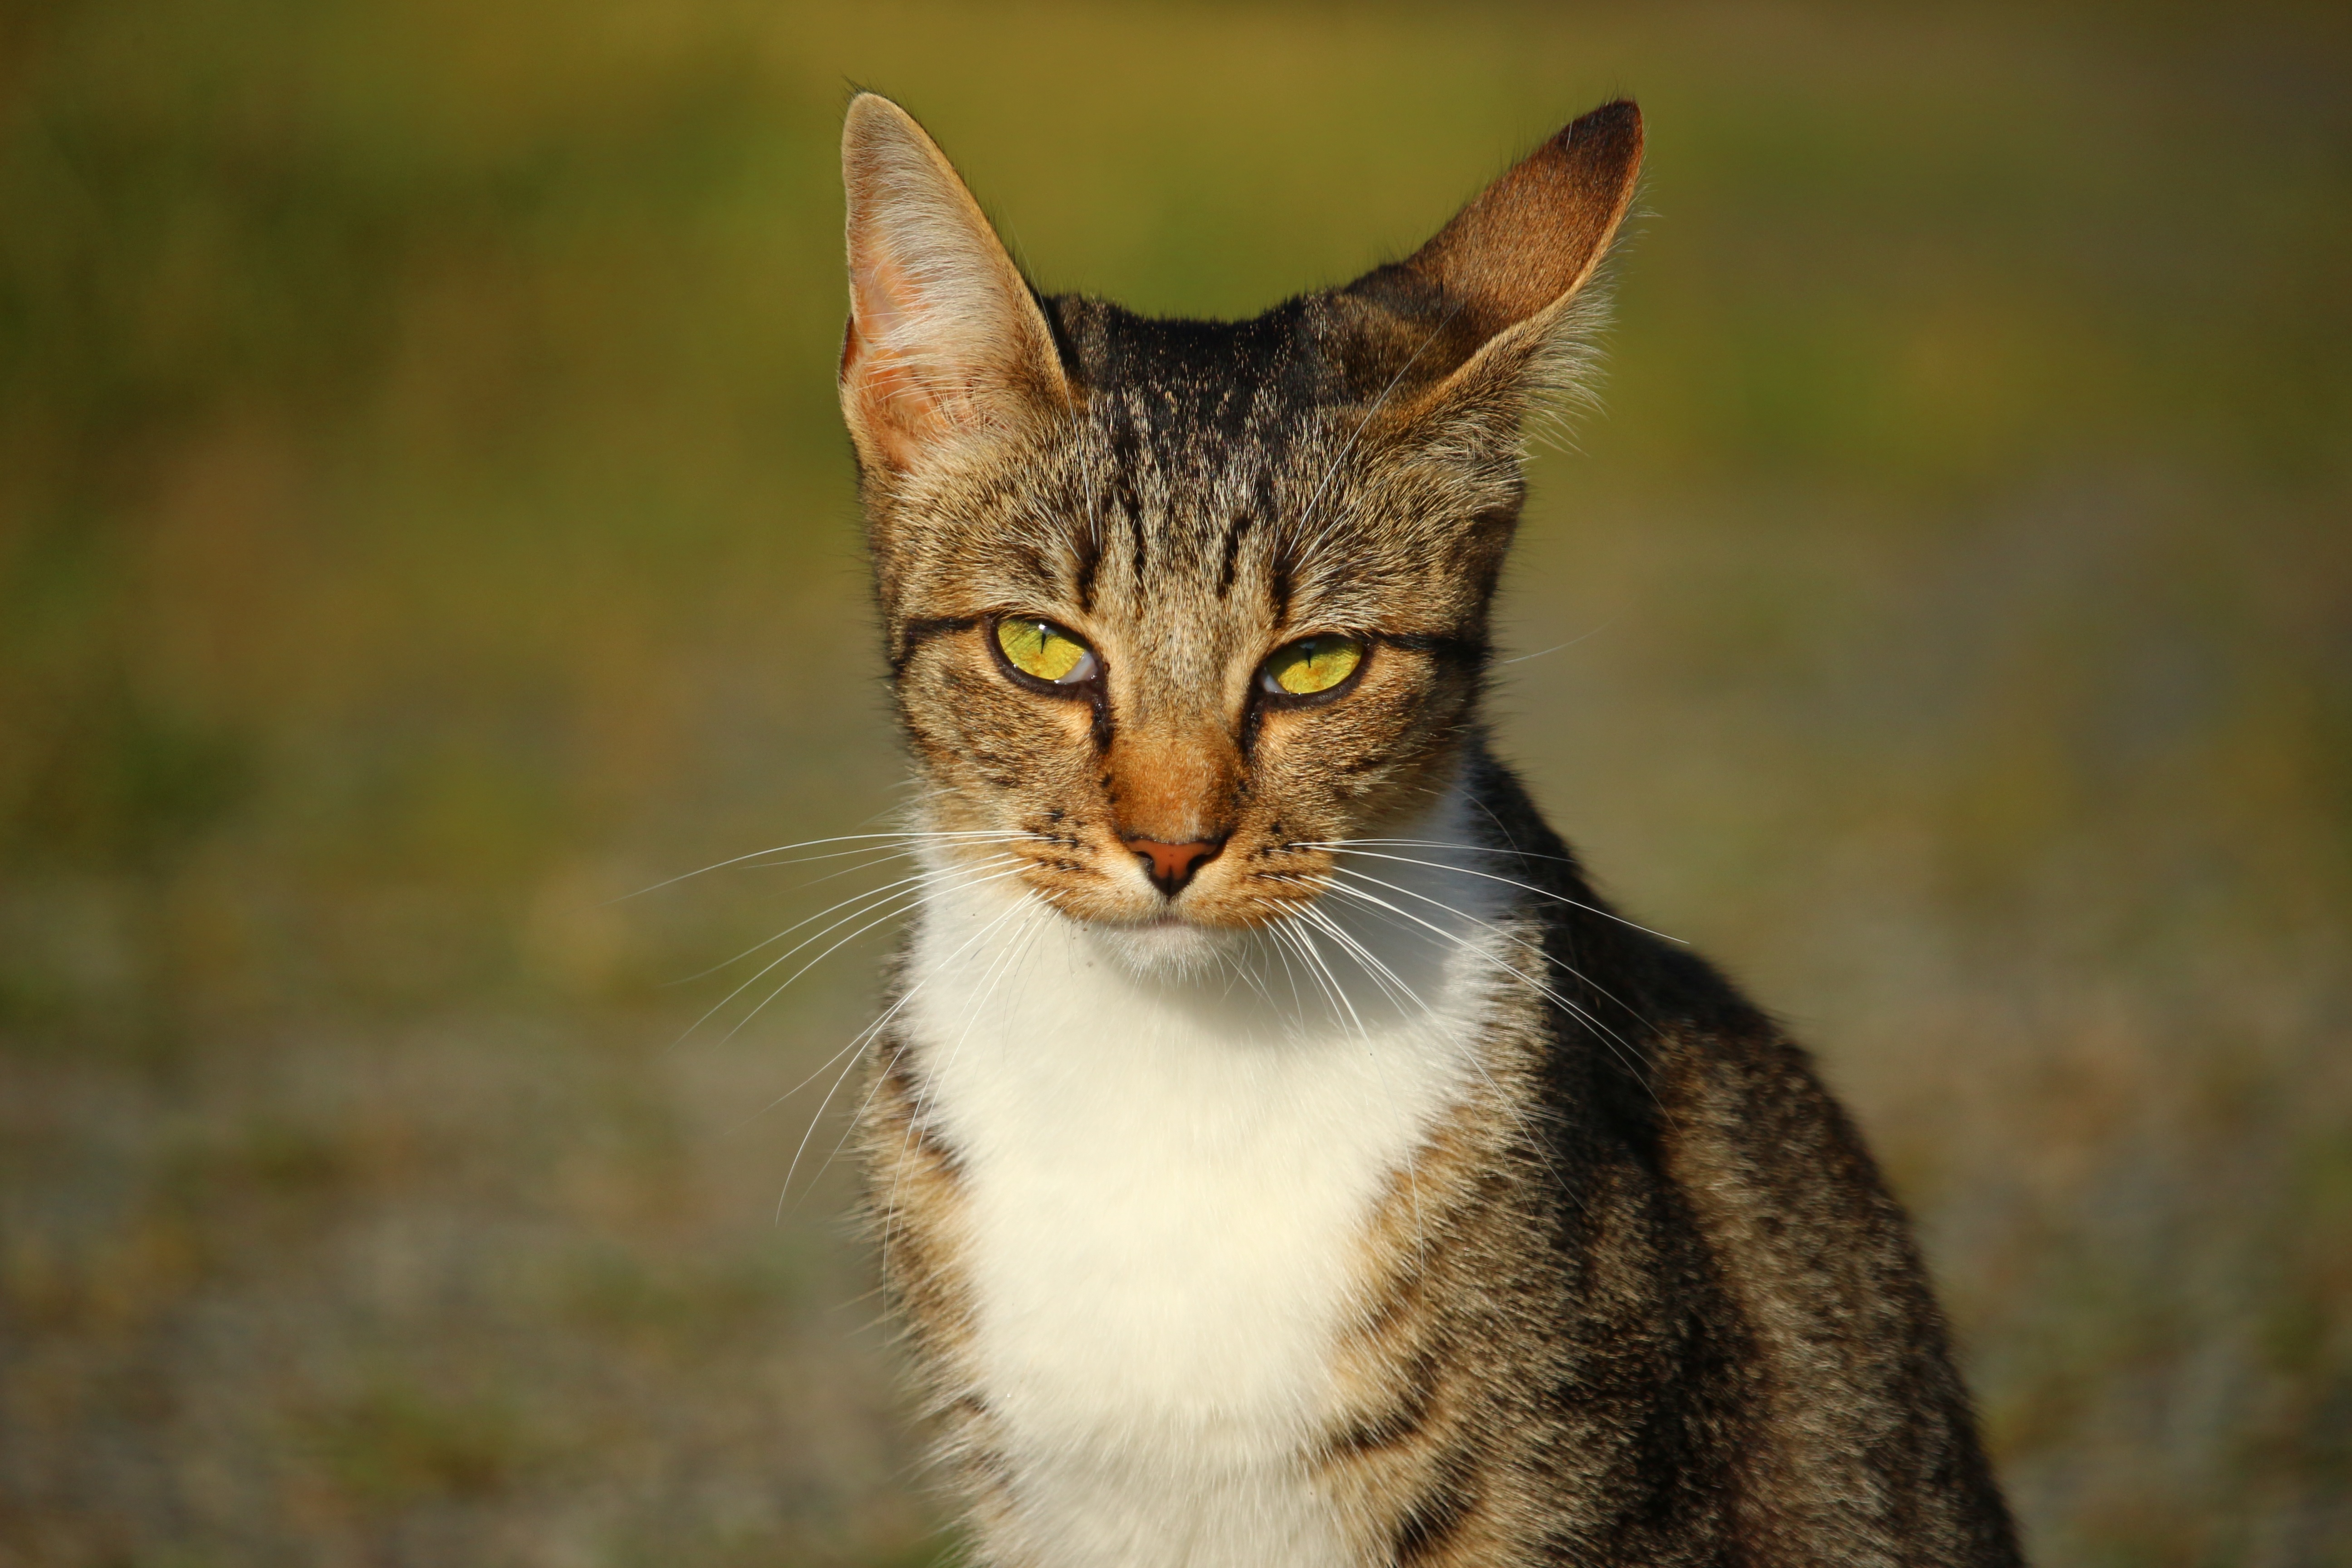
kitten, cat, mammal, fauna, whiskers, vertebrate, mieze, domestic cat, mackerel, tiger cat, tabby cat, european shorthair, wild cat, small to medium sized cats, cat like mammal, carnivoran, domestic short haired cat, pixie bob, rusty spotted cat, toyger